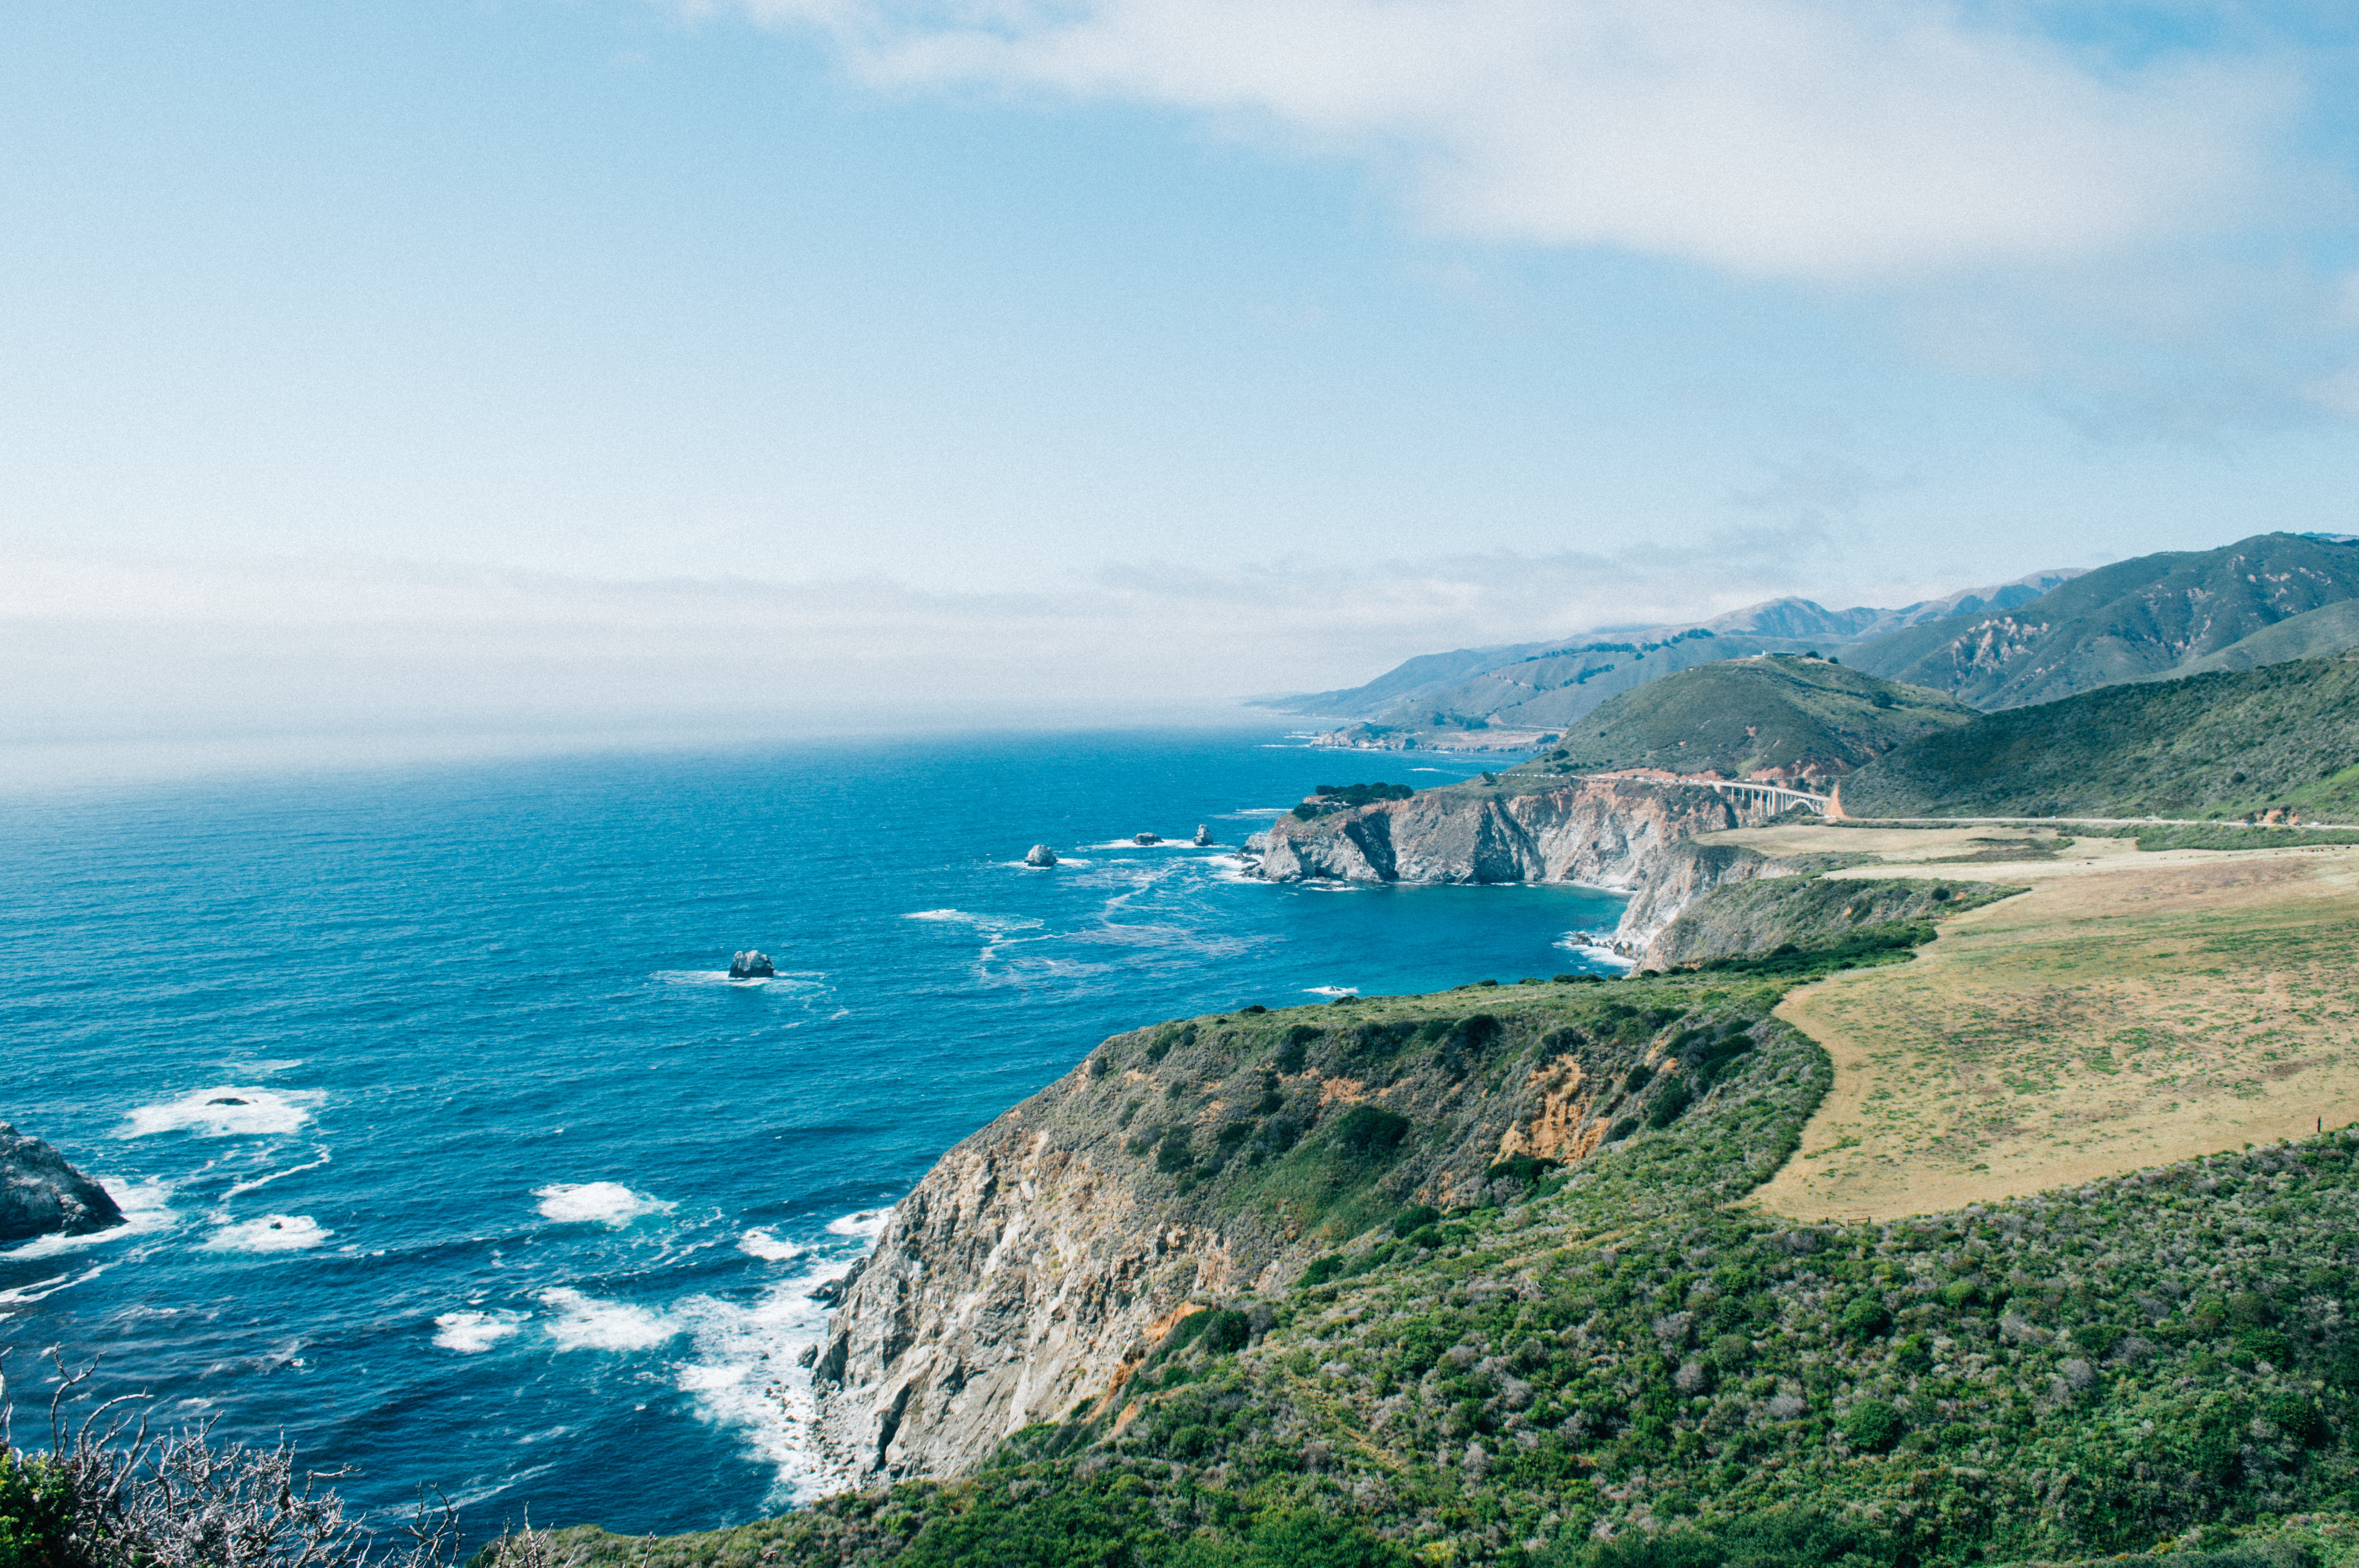
landscape, sea, coast, water, nature, ocean, horizon, shore, vacation, cliff, cove, bay, rocky, fjord, seashore, terrain, body of water, waves, mountains, cape, landform, geographical feature